Sycee

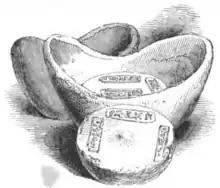
Silver sycee

A sycee (from Cantonese) or yuanbao was a type of gold and silver ingot currency used in imperial China from its founding under the Qin dynasty until the fall of the Qing in the 20th century. Sycee were not made by a central bank or mint but by individual goldsmiths or silversmiths for local exchange; consequently, the shape and amount of extra detail on each ingot were highly variable. Square and oval shapes were common, but boat, flower, tortoise and others are known. Their value—like the value of the various silver coins and little pieces of silver in circulation at the end of the Qing dynasty—was determined by experienced moneyhandlers, who estimated the appropriate discount based on the purity of the silver and evaluated the weight in taels and the progressive decimal subdivisions of the tael (mace, candareen, and cash).